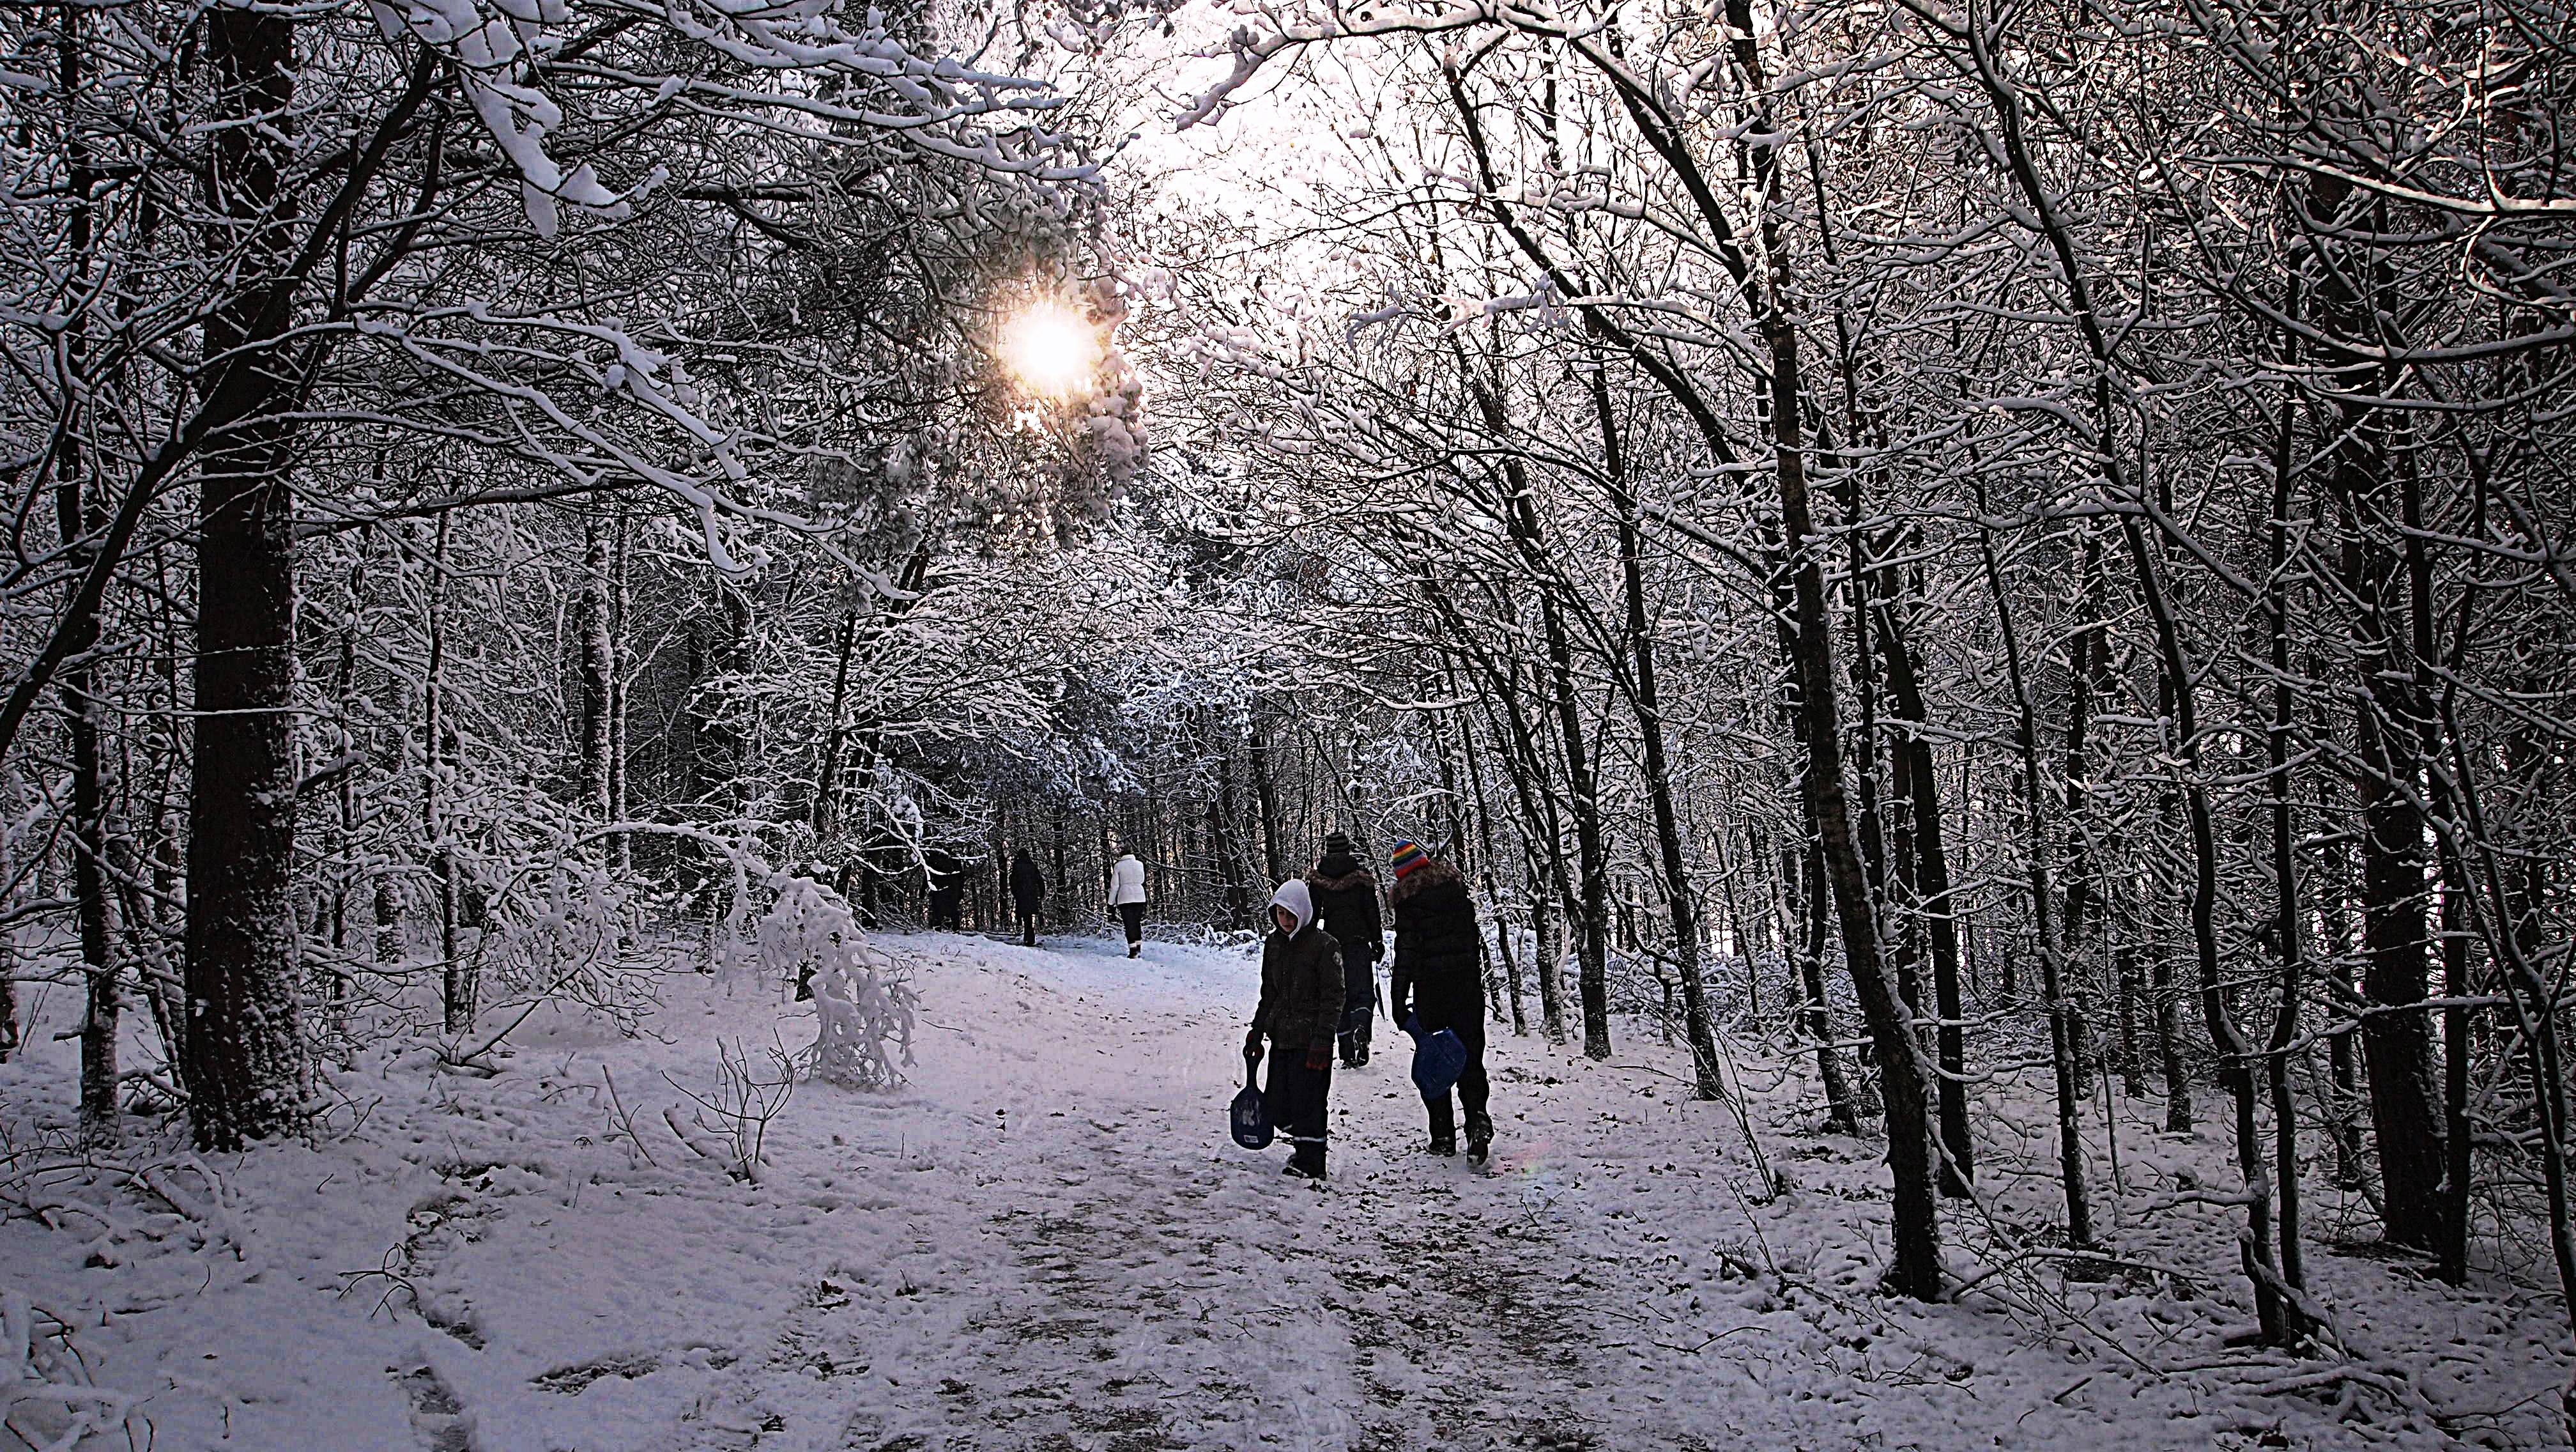
landscape, tree, nature, forest, path, branch, snow, winter, light, people, plant, sky, hiking, sunlight, morning, frost, motion, ice, evening, autumn, snowy, freeze, trees, children, blizzard, woodland, freezing, phenomenon, winter clothing, woody plant